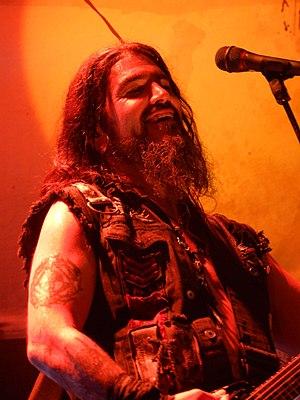
Robb Flynn (Machine Head) en concert à La Rochelle en 2018.
"Robert ""Robb"" Flynn est le chanteur et cofondateur du groupe de metal Machine Head créé en 1992 à Oakland aux États-Unis.